Lasiommata megera

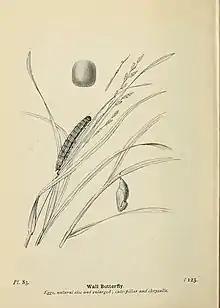
Egg, larva and pupa

The imago flies from April to October in two or three generations depending on locality and altitude. The larva feeds on grasses in the genera "Festuca", "Bromus", "Deschampsia", "Poa", "Dactylis" and "Brachypodium".